Exploratory Hands-on Science Centre

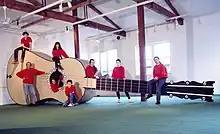
The giant guitar

One exhibit from the Exploratory, a giant Baroque guitar, was moved to the Deutsches Museum in Munich where it remains on public display. The exhibit gained a place in the Guinness World Records in 1995.